Eve Meyer

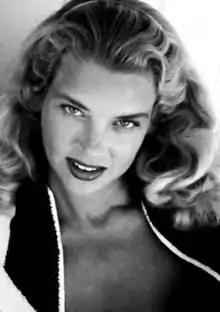
Meyer in 1955

Eve Meyer (born Evelyn Eugene Turner; December 13, 1928 – March 27, 1977) was an American pin-up model, motion picture actress, and film producer. Much of her work was in conjunction with sexploitation filmmaker Russ Meyer, to whom she was married from 1952 to 1969. She was killed in the Tenerife airport disaster in 1977.